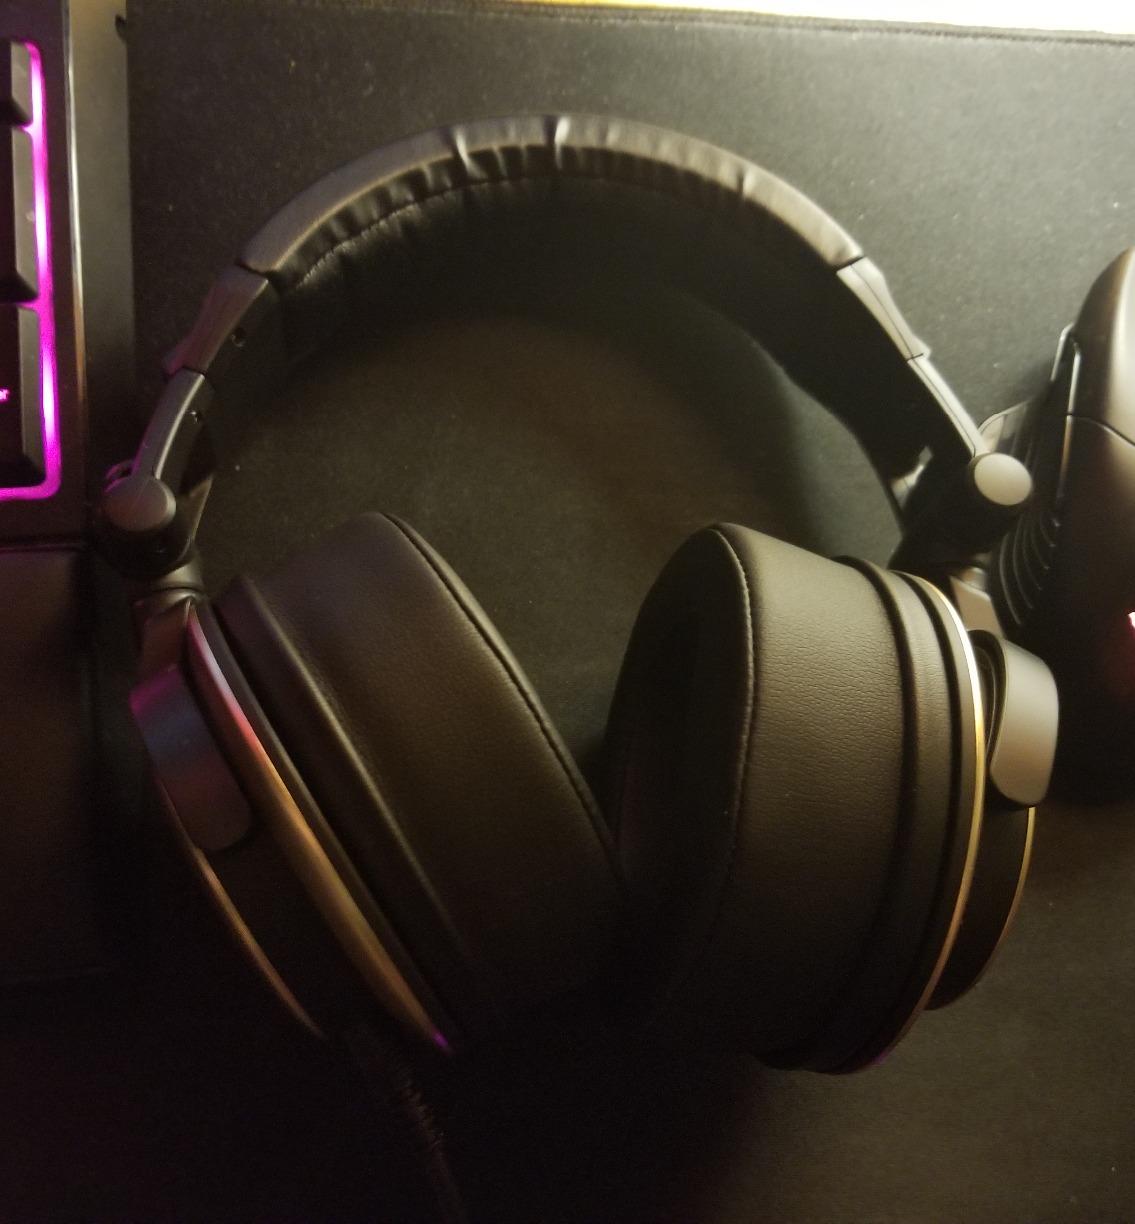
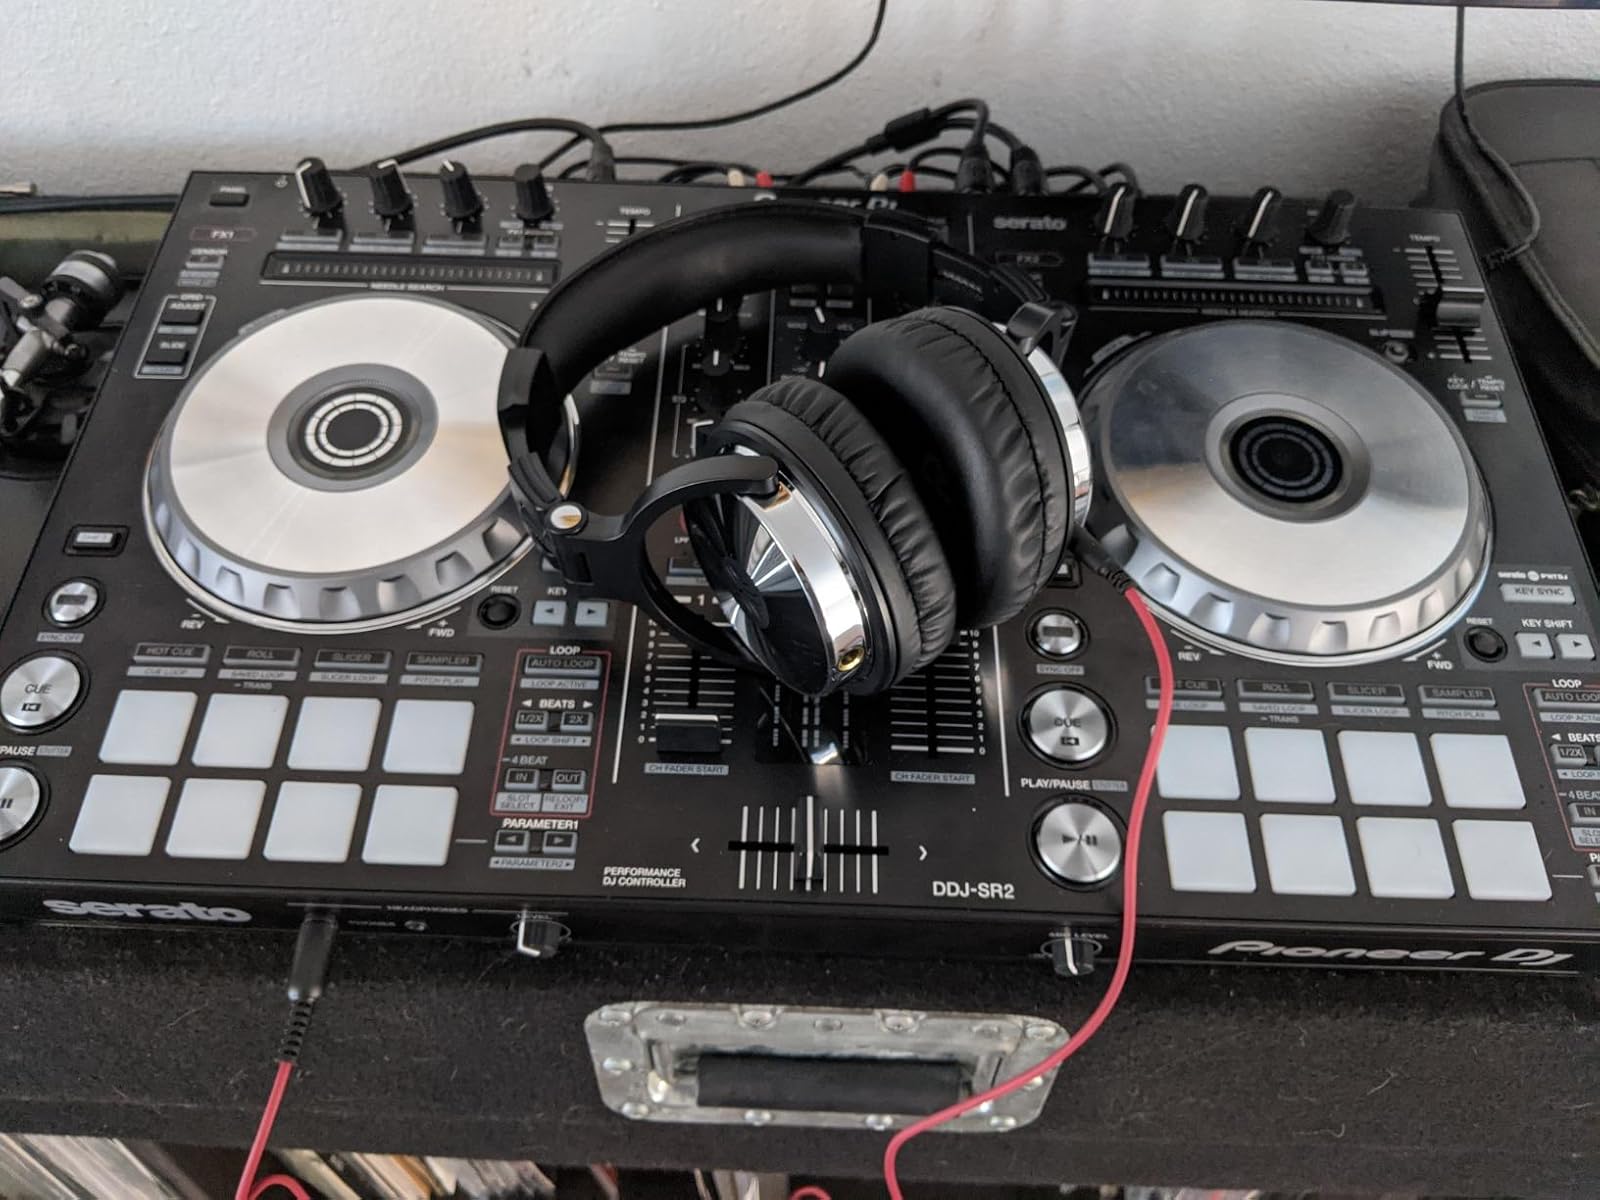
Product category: headphones
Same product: no